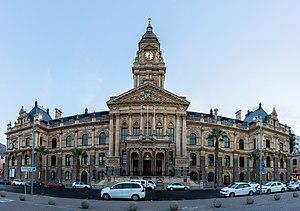
La liste des maires de la ville du Cap désigne les chefs des exécutifs locaux gérant la ville du Cap en Afrique du Sud.